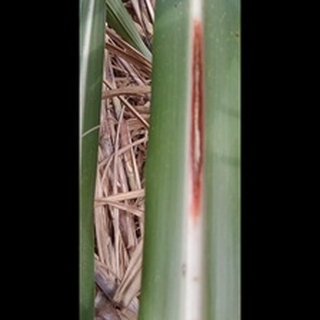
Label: sugarcane_red_rot